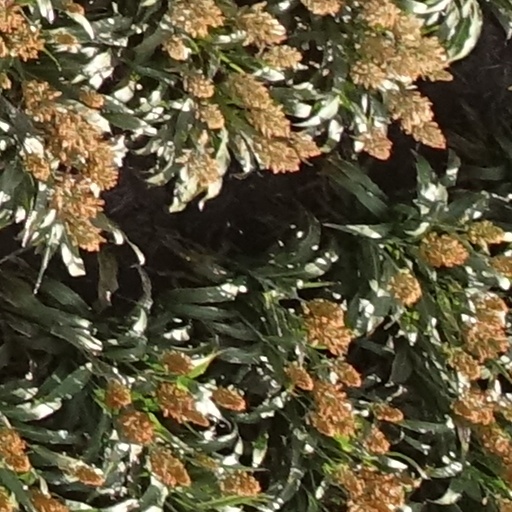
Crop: sorghum